Martin Luther bibliography

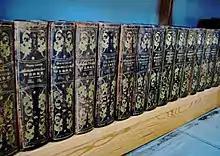
Volumes from a set of Luthers Works in German

This list of books by Martin Luther contains a bibliography of the works of Martin Luther in print, online or other formats, in English translation and original language. Martin Luther resisted the publication of a combined edition of his works for multiple reasons, although he finally consented to write a preface to such a publication in 1539.